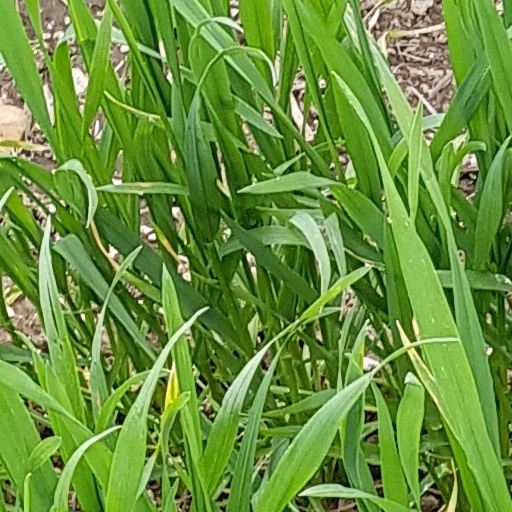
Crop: wheat